TCN Protocol

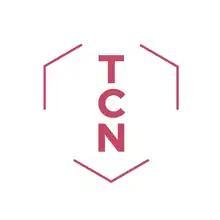

The Temporary Contact Numbers Protocol, or TCN Protocol, is an open source, decentralized, anonymous exposure alert protocol developed by Covid Watch in response to the COVID-19 pandemic. The Covid Watch team, started as an independent research collaboration between Stanford University and the University of Waterloo was the first in the world to publish a white paper, develop, and open source fully anonymous Bluetooth exposure alert technology in collaboration with CoEpi after writing a blog post on the topic in early March.